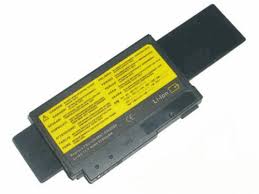
Waste category: battery